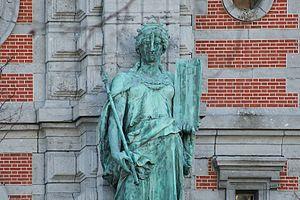
Statue 'La Loi'. Oeuvre de Frans Deckers (année 1886), à l'entrée du palais de justice 'Britselei' à Anvers.